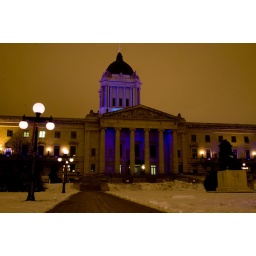
Centre tower below the dome and Golden Boy lit blue